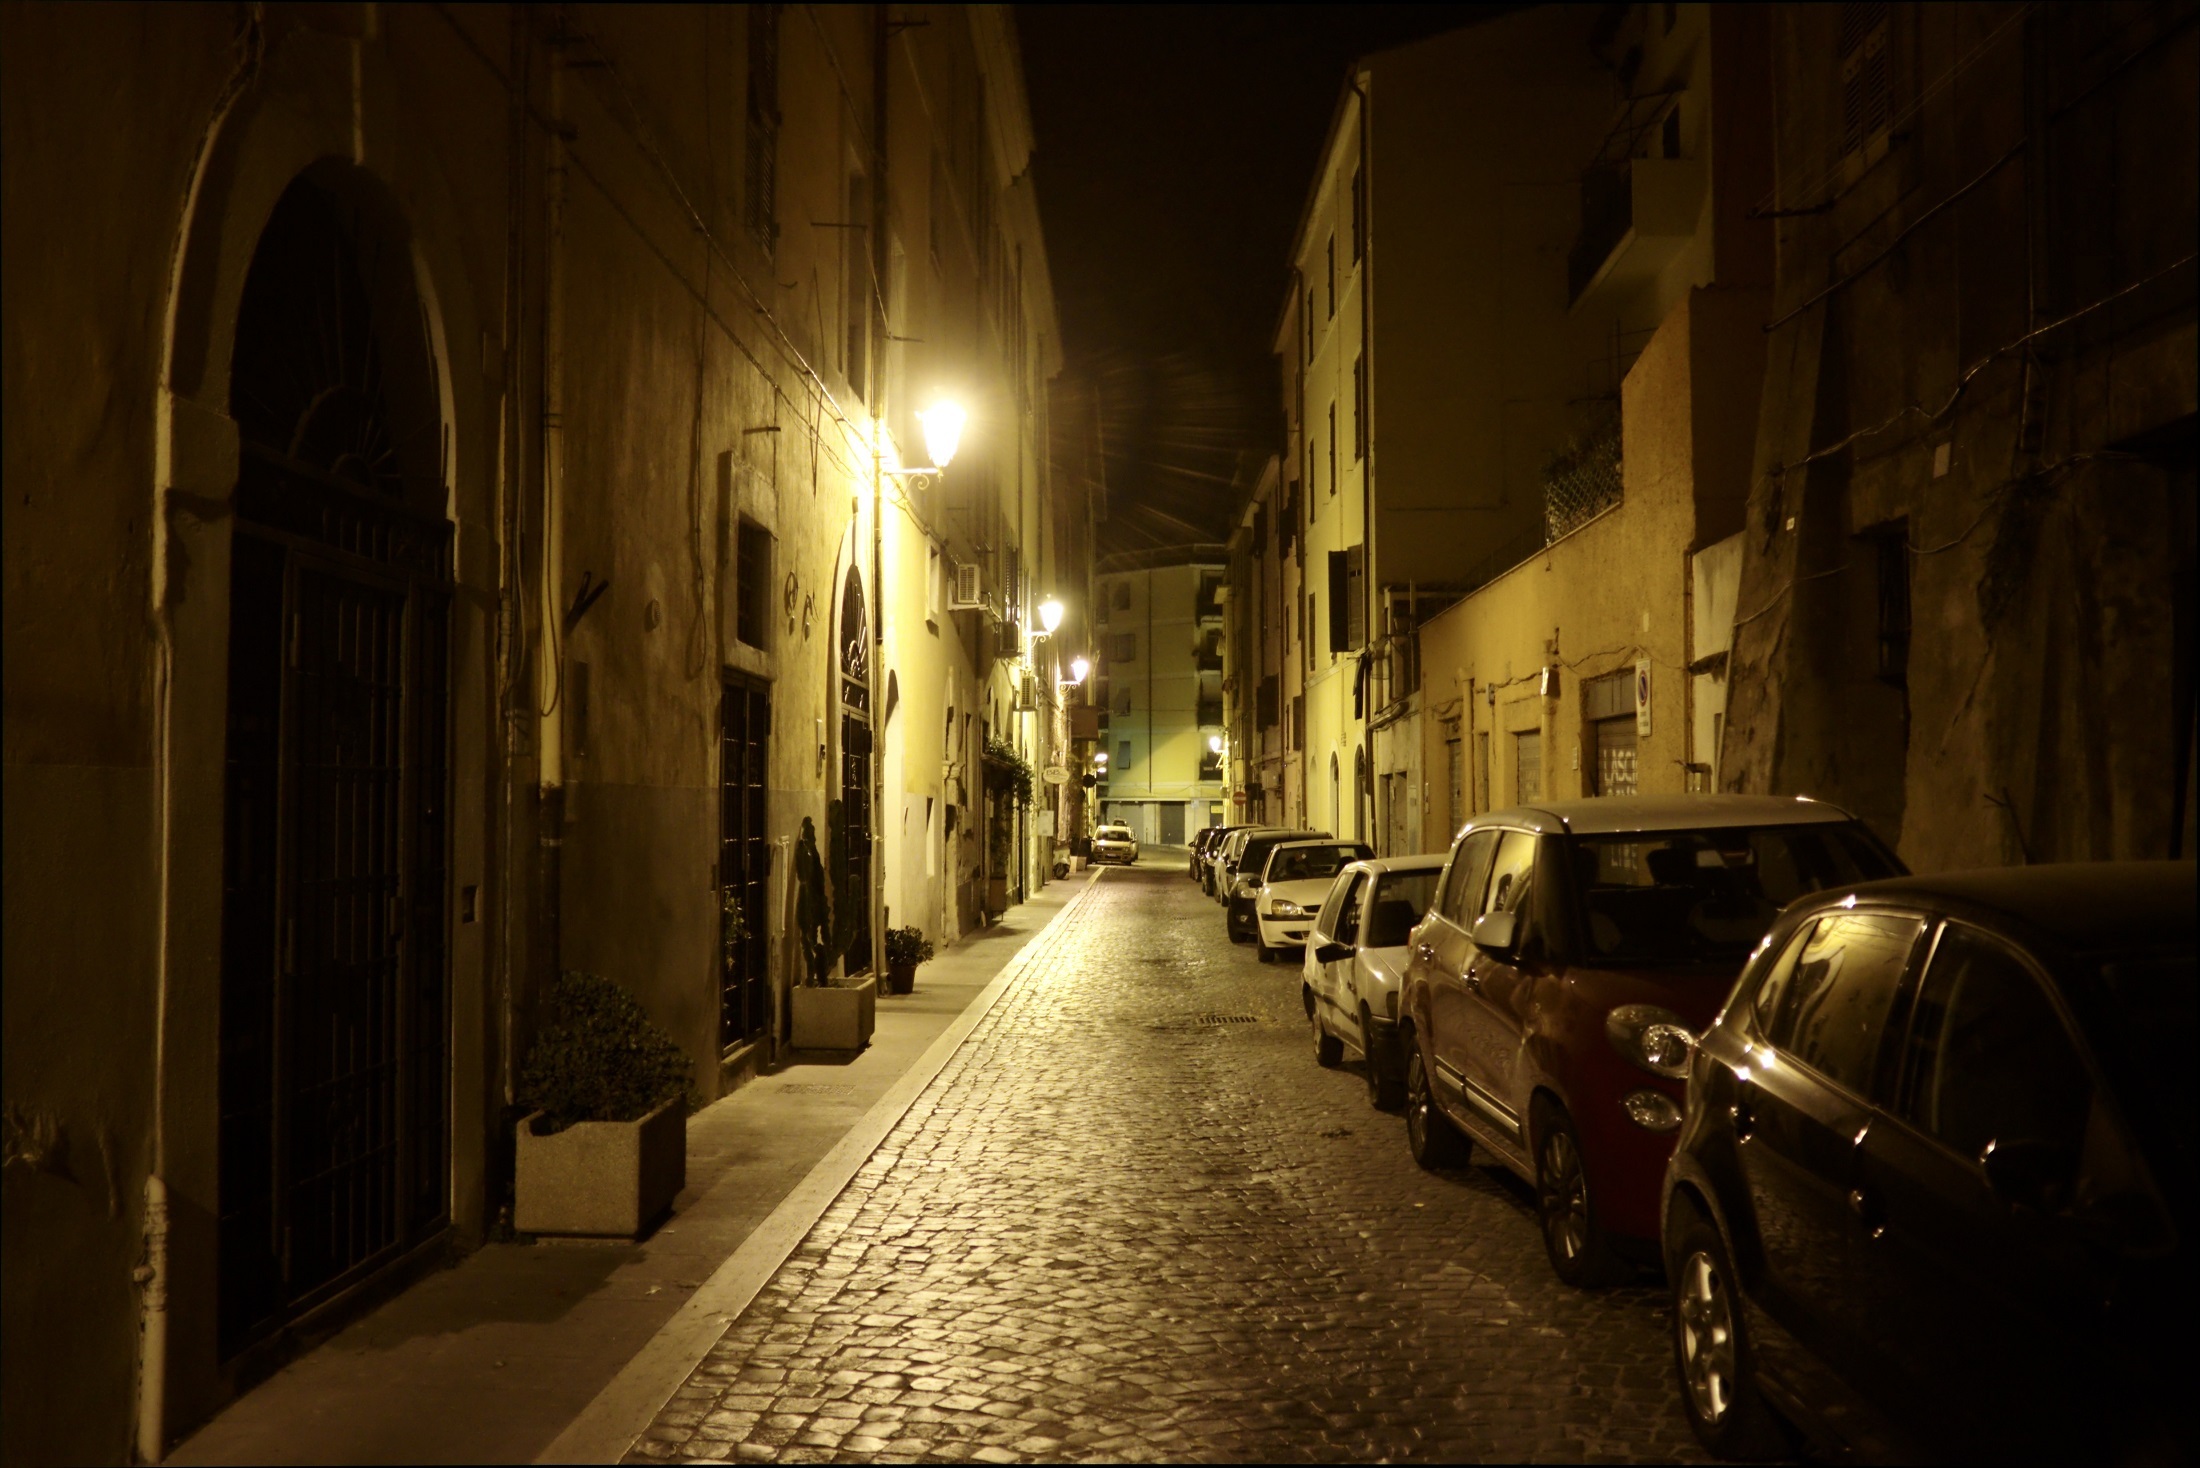
light, road, street, night, old, alley, city, urban, dark, evening, darkness, lighting, streetlight, illuminated, lights, shadows, infrastructure, parked, reflections, autos, scene, quiet, cobblestones, doorways, charming, entrances, urban area